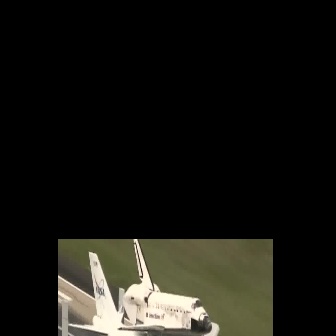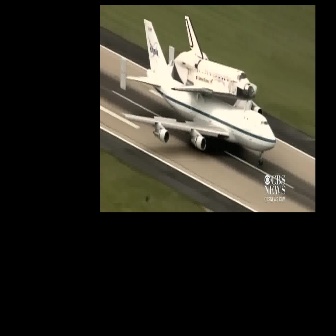
  Please identify the target specified by the bounding box [117,239,210,332] in the first image and locate it in the second image. Return the coordinates in [x_min,y_min,x_max,y_max] format.
Answer: [171,15,255,98]